Lakeshore West line

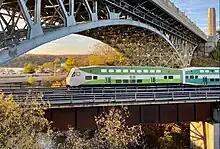
A GO train travels along the branch line owned by CPKC towards Hamilton GO Centre.

In addition to the Union Station Rail Corridor, these three segments represent Metrolinx's current ownership of the line. CN continues to own the tracks between Burlington and the Desjardins Canal, as well as the Grimsby subdivision that carries trains into Niagara Region. CPKC owns the tracks between the Desjardins Canal and Hamilton GO Centre.